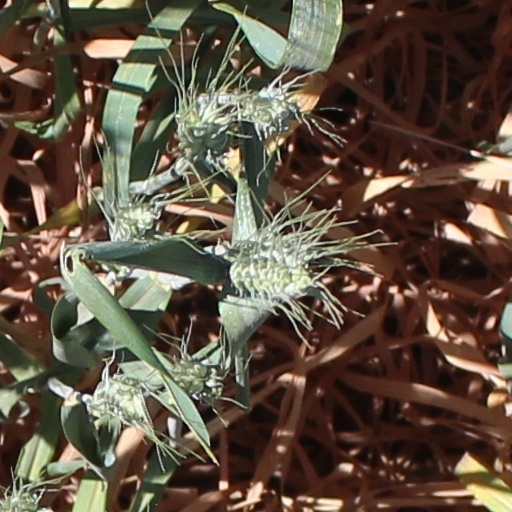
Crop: wheat